English Greyhound Derby

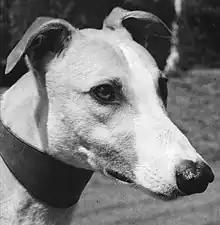
Patricias Hope, twice winner in 1972 & 1973

The first venue of the English Greyhound Derby was at White City Stadium, which had been built for the 1908 London Olympics. Greyhound racing had only recently started to take place there, with the first greyhound race only taking place a couple of weeks prior to the first Derby being run. Entry Badge won the first race to be held, winning a £1000 prize for the dog's trainer, Joe Harmon. Two years later, racing greyhound Mick the Miller became the first dog to win multiple Derbys. The 1940 final was held at Harringay Stadium, due to the outbreak of war.